Roman Catholic Diocese of Suifu

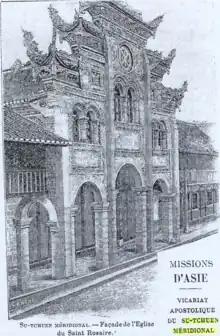
, former seminary of the Southern Szechwan Mission

The Roman Catholic Diocese of Suifu, also known as Diocese of Yibin, is a Latin Catholic diocese located in the city of Yibin (formerly known as Suifu) in the ecclesiastical province of Chongqing in western China. It was established on January 24, 1860 as the Apostolic Vicariate of Southern Szechwan for the Mission of Sichuan (Szechwan). The area lies in the southern part of the mission territory, hence the designation of Southern Szechwan Mission.